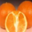
Label: orange